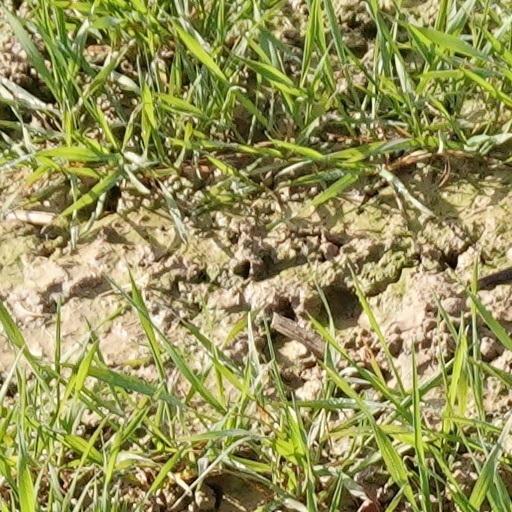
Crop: wheat